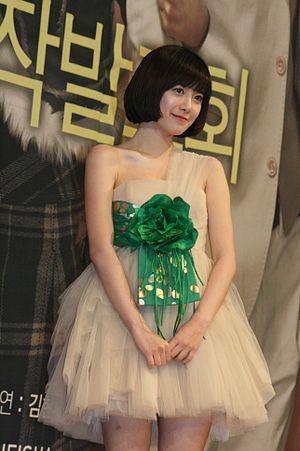
Boys Over Flowers, est une série télévisée sud-coréenne en 25 épisodes d'environ 65 minutes, tirée du manga à succès Hana yori dango de l'écrivaine japonaise Yōkō Kamio. La série est diffusée du 5 janvier 2009 au 31 mars 2009 sur KBS2.